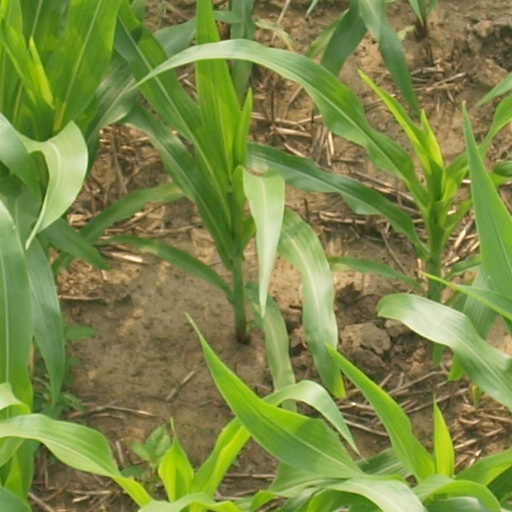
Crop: maize; corn